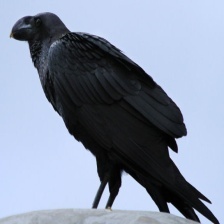
Species: WHITE NECKED RAVEN
Scientific name: CORVUS ALBICOLLIS